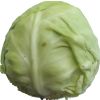
Label: white_cabbage